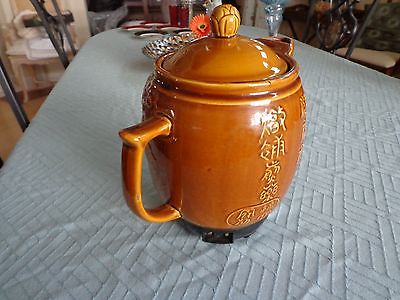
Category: kettle